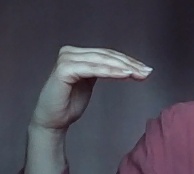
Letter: haa